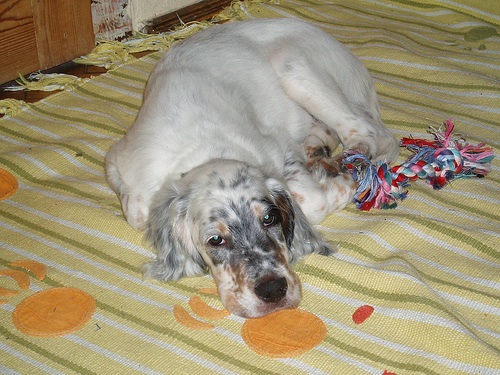
Animal: dog
Breed: english_setter